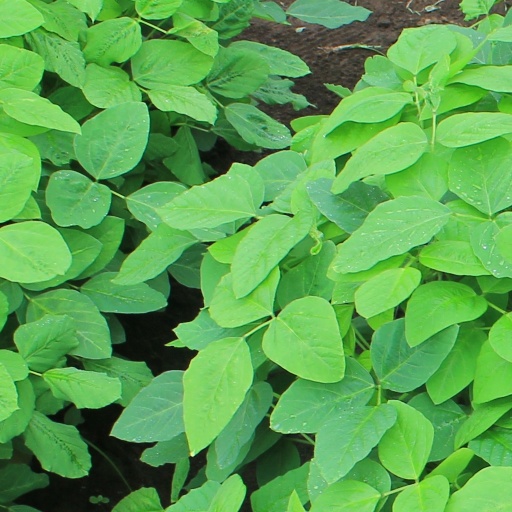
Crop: soybean